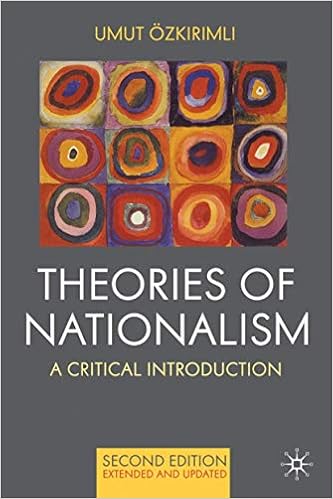
Theories of Nationalism: A Critical Introduction
Category: Books
Review Reviews of the first edition:"[A very good comparative and critical overview...highly recommended for anyone interested in the study of ethnicity and nationalism." - Dibyesh Anand, Nationalism and Ethnic Politics "[Comprehensive and insightful...an essential text for undergraduates and those new to the field who may otherwise be turned away by the immense task of understanding the existing literature." - Christine Mason, Nations and Nationalism Review Reviews of the first edition: '[A] comprehensive, balanced and critical overview of current debates on nationalism...This is at once an informed survey of a field of literature and, in its own right, an intervention in the subject...It is one of the, several, contributions of this impressive book that it enables us, by comprehending the range of theories of nationalism, to see these debates in a wider intellectual and historical context.' - Professor Fred Halliday, London School of Economics and Political Science '[A] very good comparative and critical overview...highly recommended for anyone interested in the study of ethnicity and nationalism.' - Dibyesh Anand, Nationalism and Ethnic Politics '[C]omprehensive and insightful...an essential text for undergraduates and those new to the field who may otherwise be turned away by the immense task of understanding the existing literature.' - Christine Mason, Nations and Nationalism '[I]nvaluable...a must for any introductory reading list on nationalism.' - Mike Hawkins, Journal of Southern Europe and the Balkans 'Clearly written and full of balanced judgements, Umut Ozkirimli's book summarises and evaluates the main theories of nationalism very skilfully, as well as adding his own original comments.' - Professor Michael Billig, University of Loughborough About the Author UMUT OZKIRIMLI is Associate Professor of International Relations, Istanbul Bilgi University, Turkey, and Senior Visiting Fellow at LSEE (Research on South East Europe), The London School of Economics and Political Science.
Features: This widely-used and acclaimed text provides a comprehensive and balanced introduction to the main theoretical perspectives on nationalism. The fully-updated 2nd edition includes expanded coverage of recent theories and debates, more systematic critical assesment of all traditions, and boxes on key thinkers.